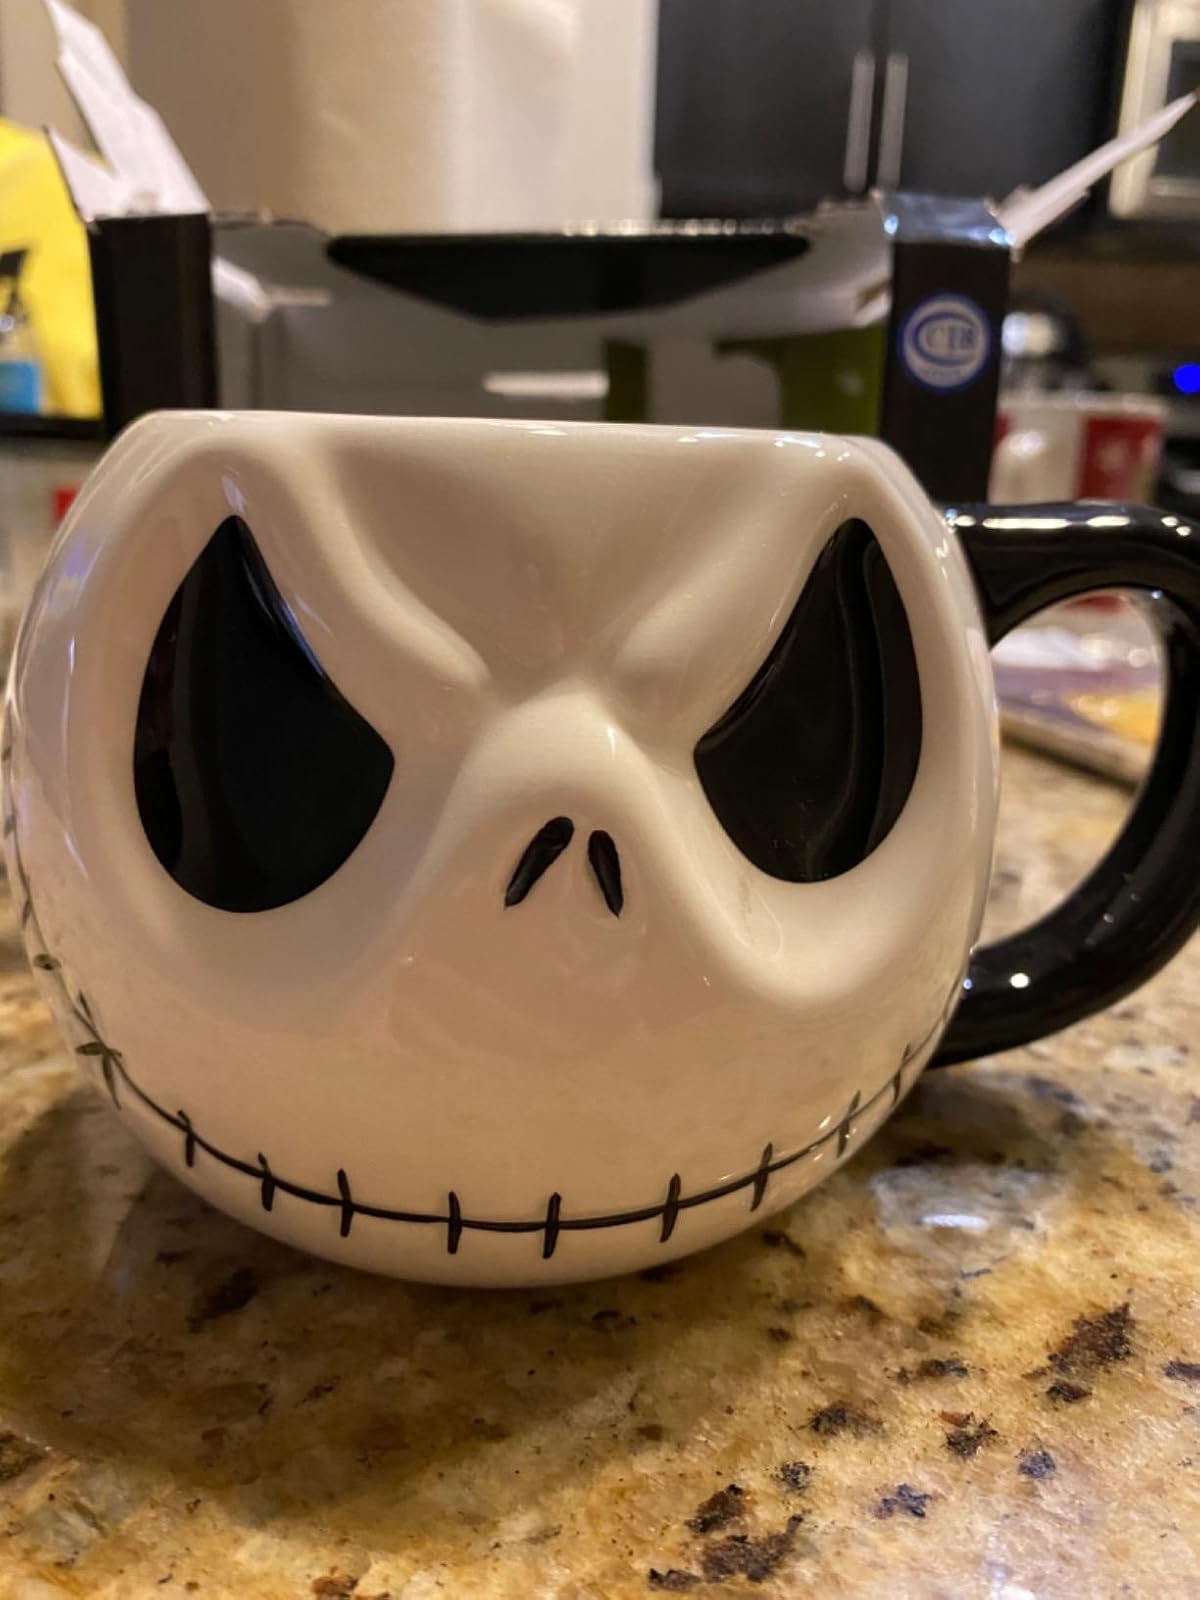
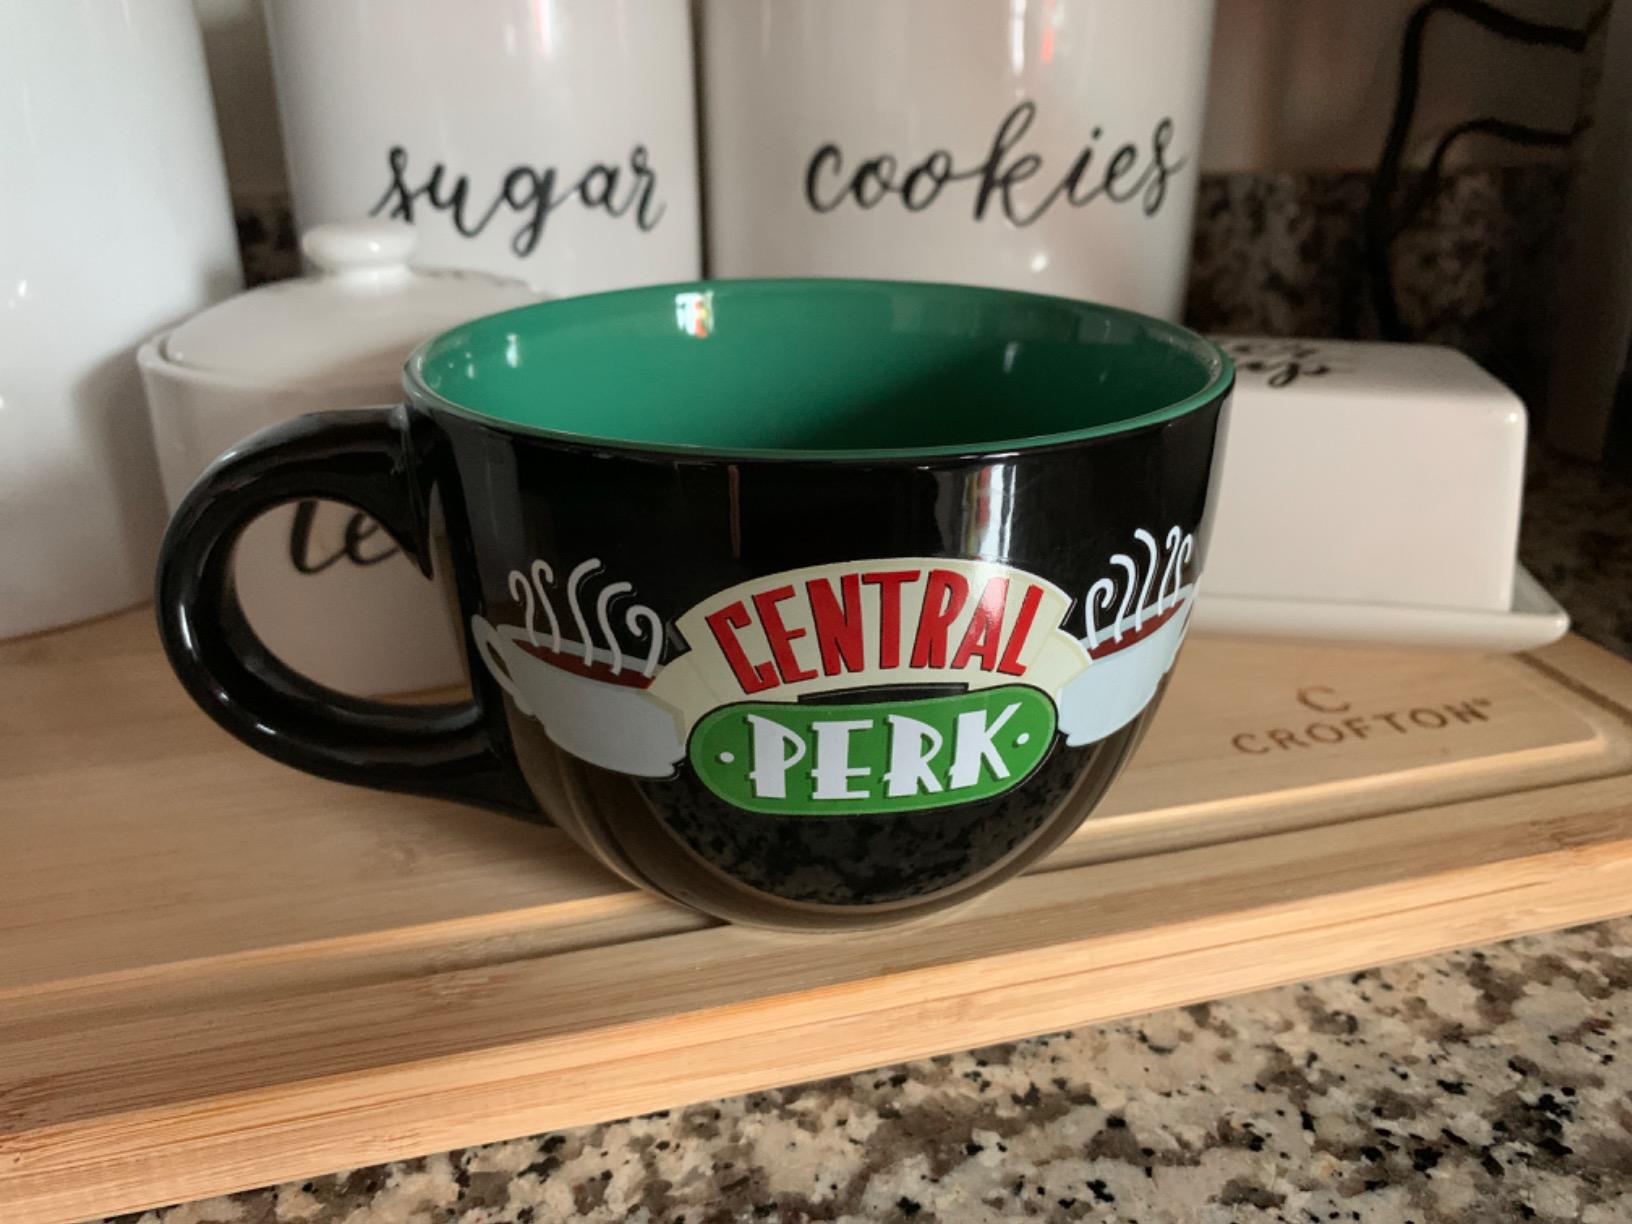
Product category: items_mug
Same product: no